Sky position (RA, Dec in degrees): 208.592, 12.26
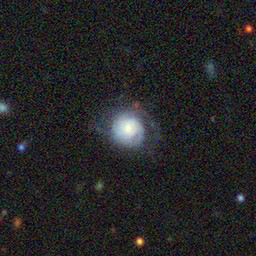
Galaxy morphology: Round Smooth Galaxies